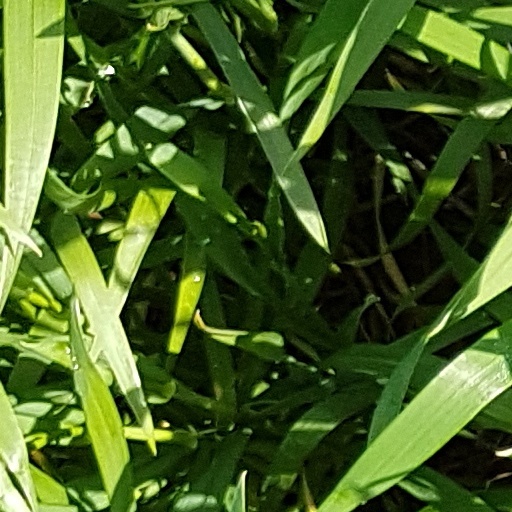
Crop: wheat